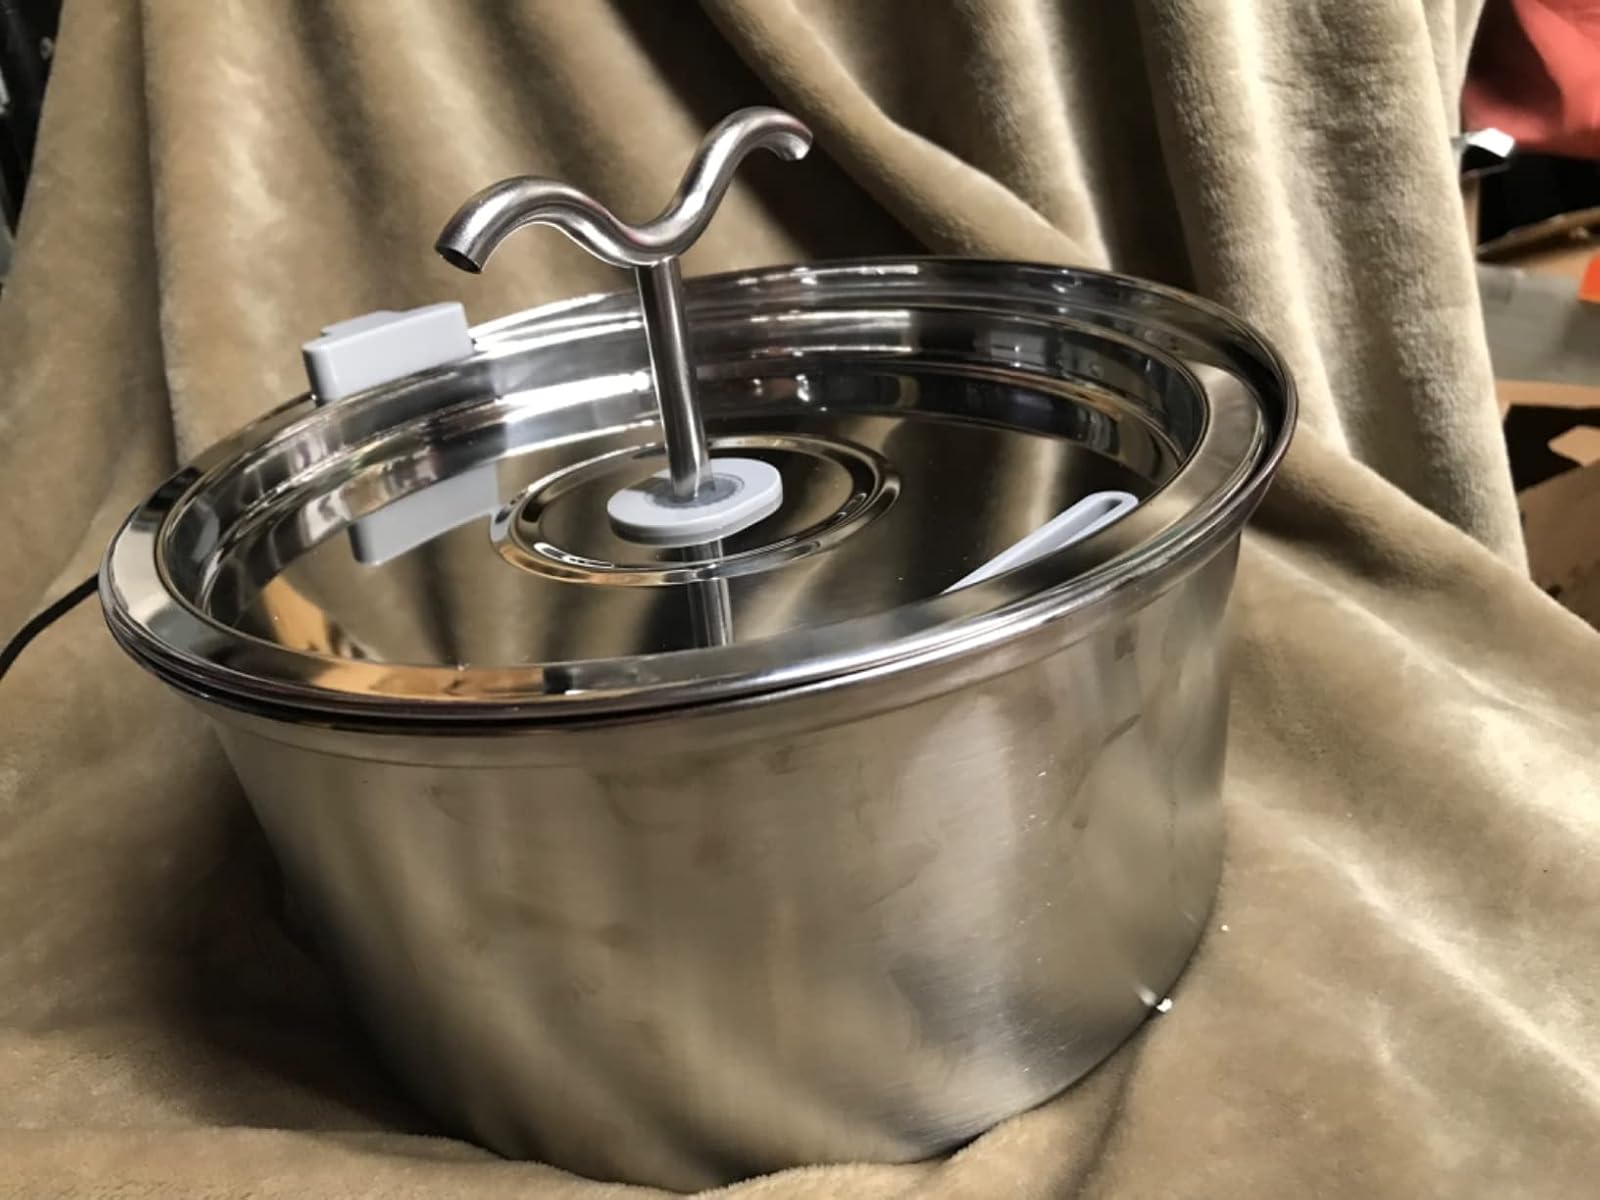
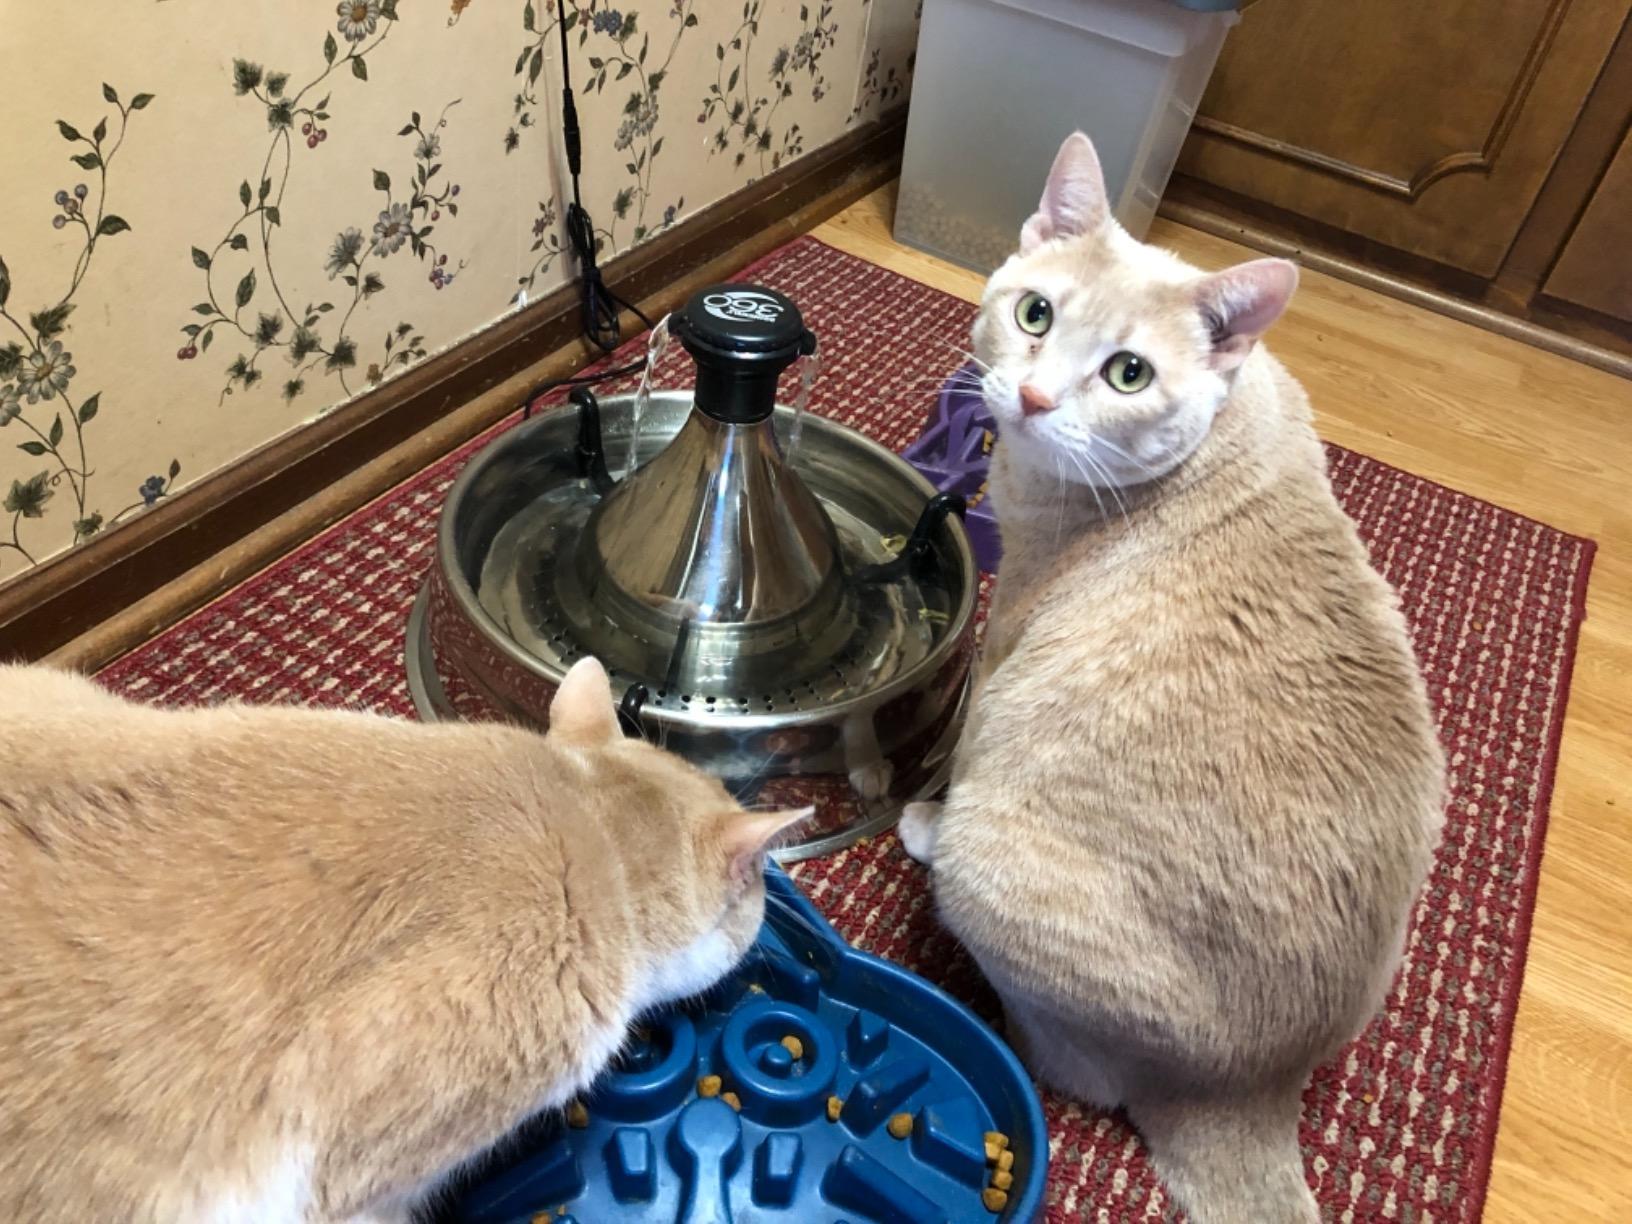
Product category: items_bowl
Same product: no